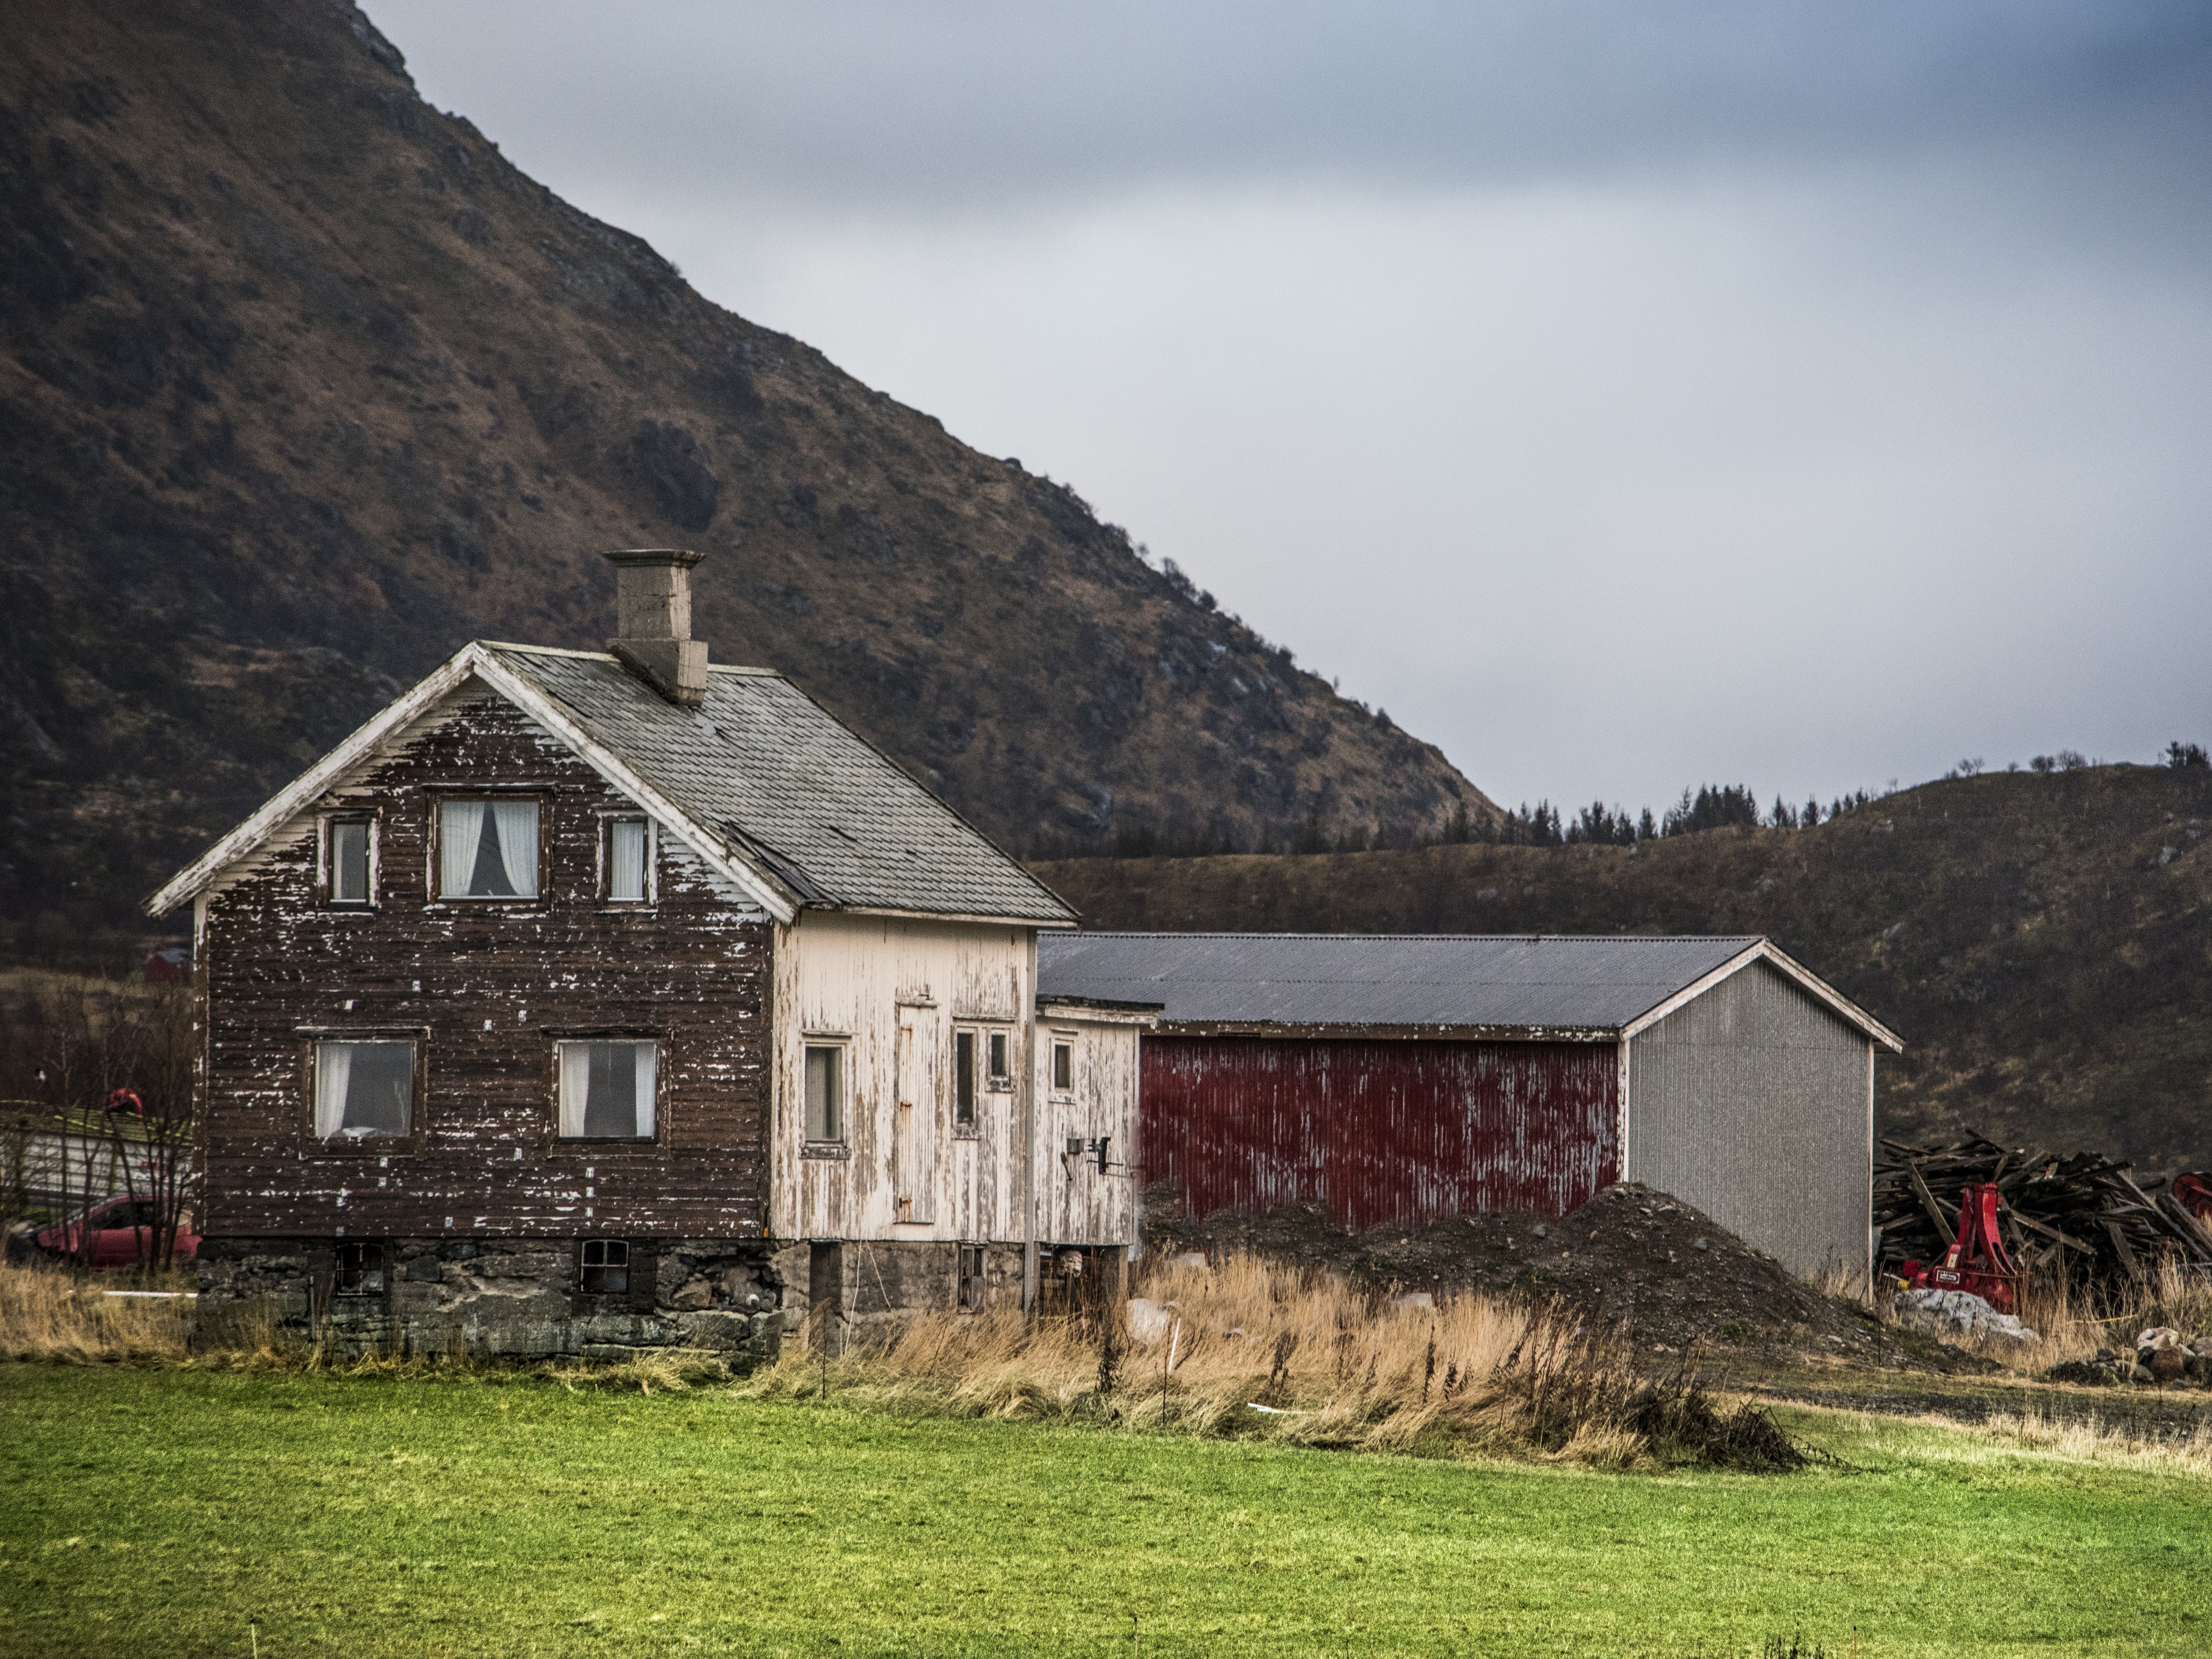
landscape, mountain, cold, winter, architecture, wood, field, farm, house, building, old, barn, home, mountain range, stone, rustic, hut, village, shack, suburb, rural, green, cottage, facade, highland, farm house, old house, farmhouse, estate, roofs, norway, rural area, lofoten, casa vieja, bed and breakfast, residential area, rural tourism house, mountainous landforms